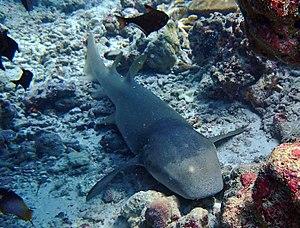
Un requin nourrice (Nebrius ferrugineus) aux Maldives (atoll de Baa).
L'atoll de Baa est un archipel circulaire des Maldives situé dans la division administrative du même nom, et comprenant géographiquement la moitié sud de l'atoll Maalhosmadulu.
Le Requin nourrice fauve est une espèce de requins de la famille des Ginglymostomatidae. C'est la seule espèce du genre monotypique Nebrius décrite.